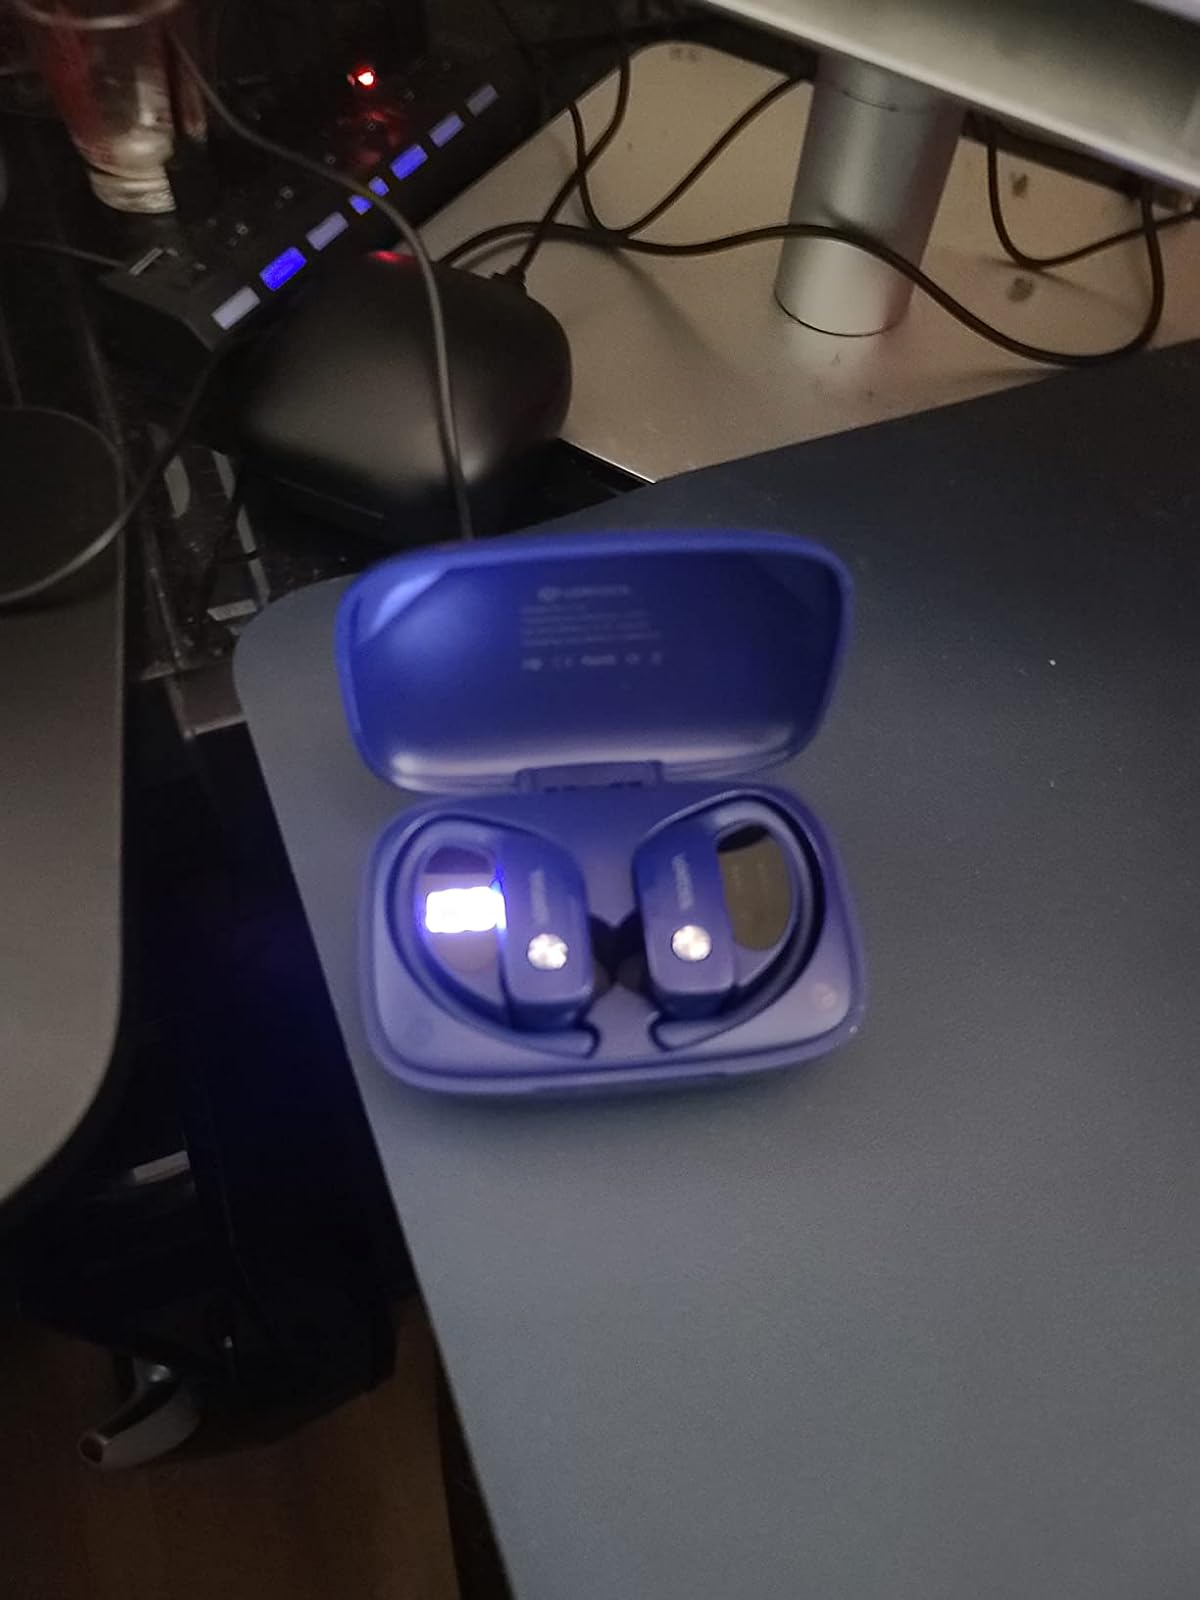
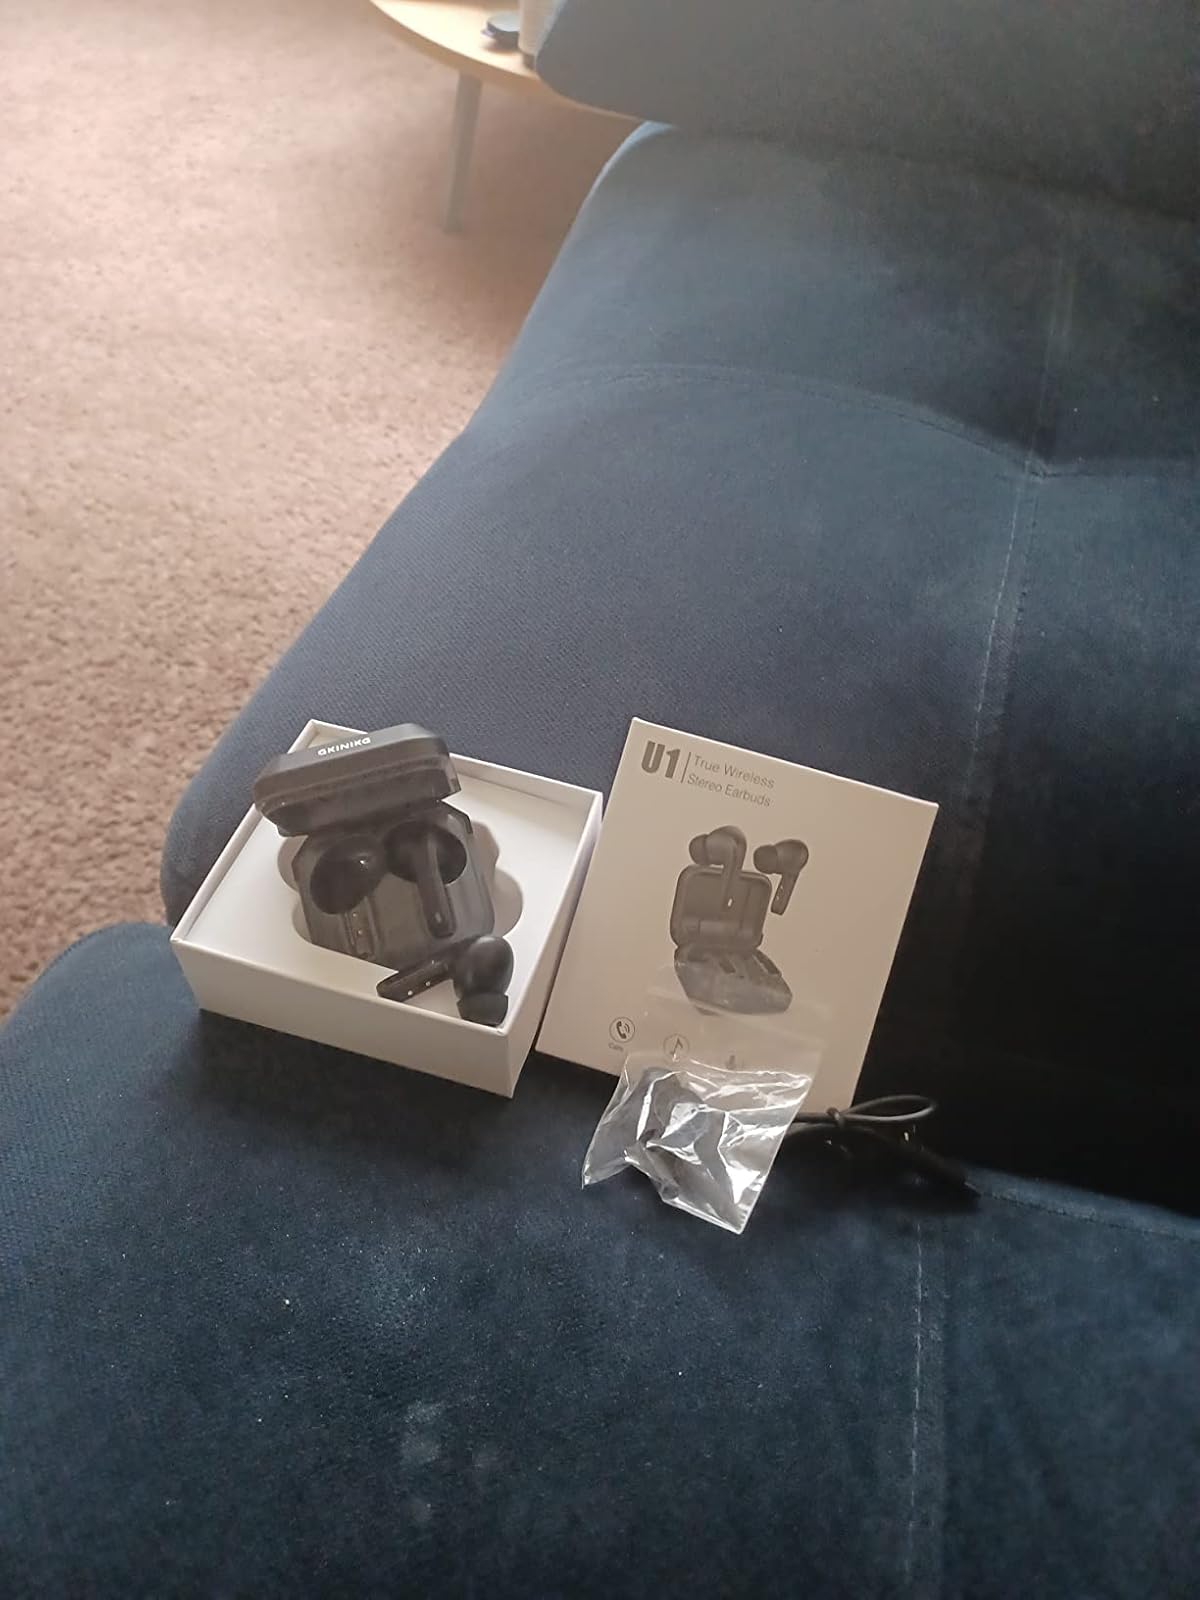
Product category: earbuds
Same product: no